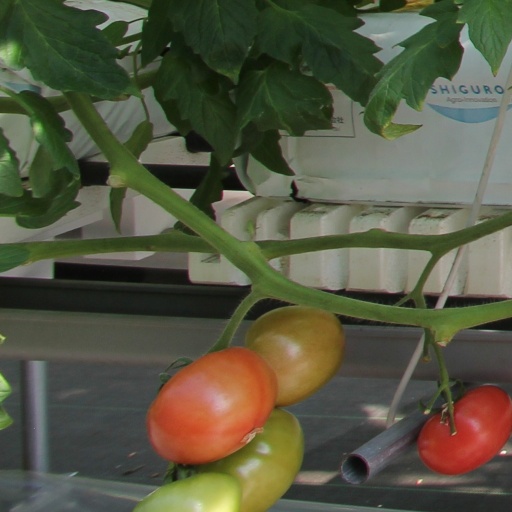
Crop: tomato